Waihi

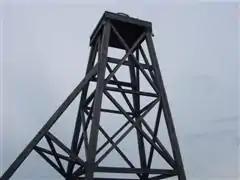

Mining remains the major employer in the area thanks to the company postponing the long promised mine closure and lake formation in 2007. OceanaGold will stay until 2017 when consents expire, unless they find more resources when they will apply to stay.